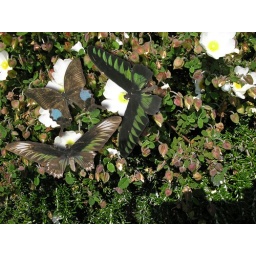
PSP7 used to 'meld' butterflies (taken in display cabinet) and flower photograph (taken in the Flower Collection)